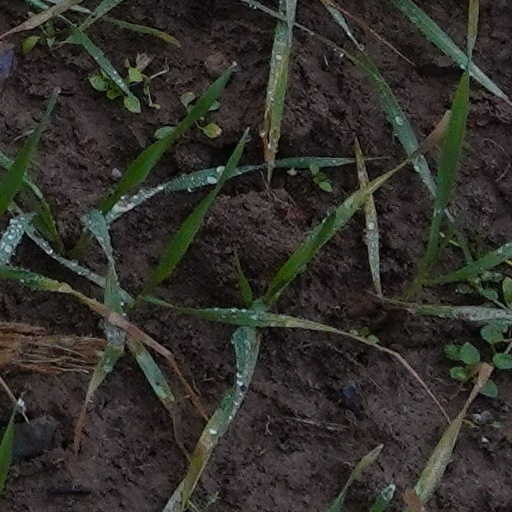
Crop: wheat